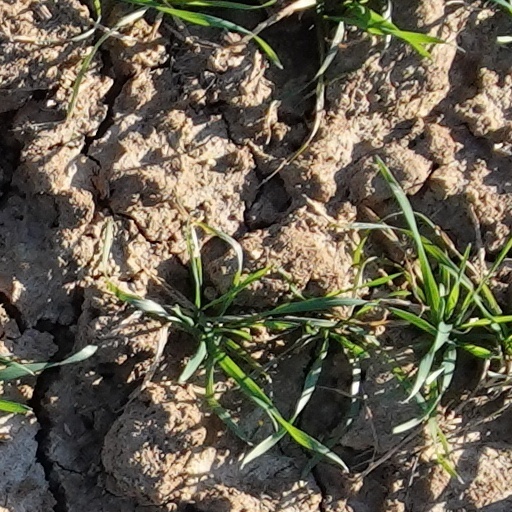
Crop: wheat